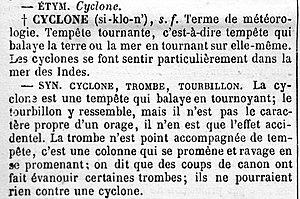
Dictionnaire de la langue française, plus connu comme le Littré - définition du mot cyclone à la page page 941 de la première partie du tome premier (A-C) de l'édition de 1863. Ce mot est féminin dans cette édition, cette erreur fut ensuite corrigée dans les éditions suivantes.
Une vedette ou un mot vedette désigne dans une entrée de dictionnaire ou d'encyclopédie, le mot à définir, mis en valeur typographiquement pour le distinguer du reste du texte, qui regroupe toutes les informations concernant ce mot : définitions, citations, illustrations... Certaines entrées se contentent de renvoyer à un autre mot : elles sont qualifiées de « vedettes de renvoi ».